Ferdinand Beyer

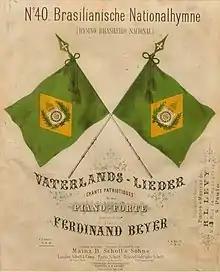
Partiture by Ferdinad Beyer

Ferdinand Beyer (Querfurt, 25 July 1803 – Mainz, 14 May 1863) was a German composer and pianist. Well known in his day for his light music and piano arrangements of popular orchestral works, he is now mainly known for his book "Vorschule im Klavierspiel" ("Beginning Piano School or Elementary Instruction Book for the Piano") Op. 101 (1851).